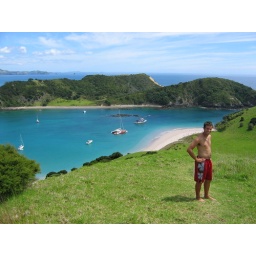
Andrew standing on top of the island with our catamaran sailboat below